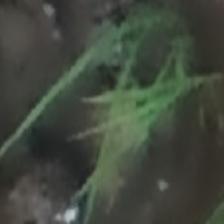
Label: single